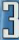
Number: 3